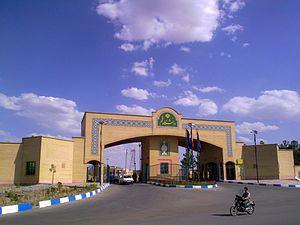
Qom (en persan